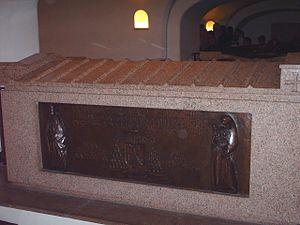
Federico Tedeschini, né le 12 octobre 1873 à Antrodoco dans la province de Rieti, et mort le 2 novembre 1959 à Rome, est un cardinal italien de l'Église catholique romaine.